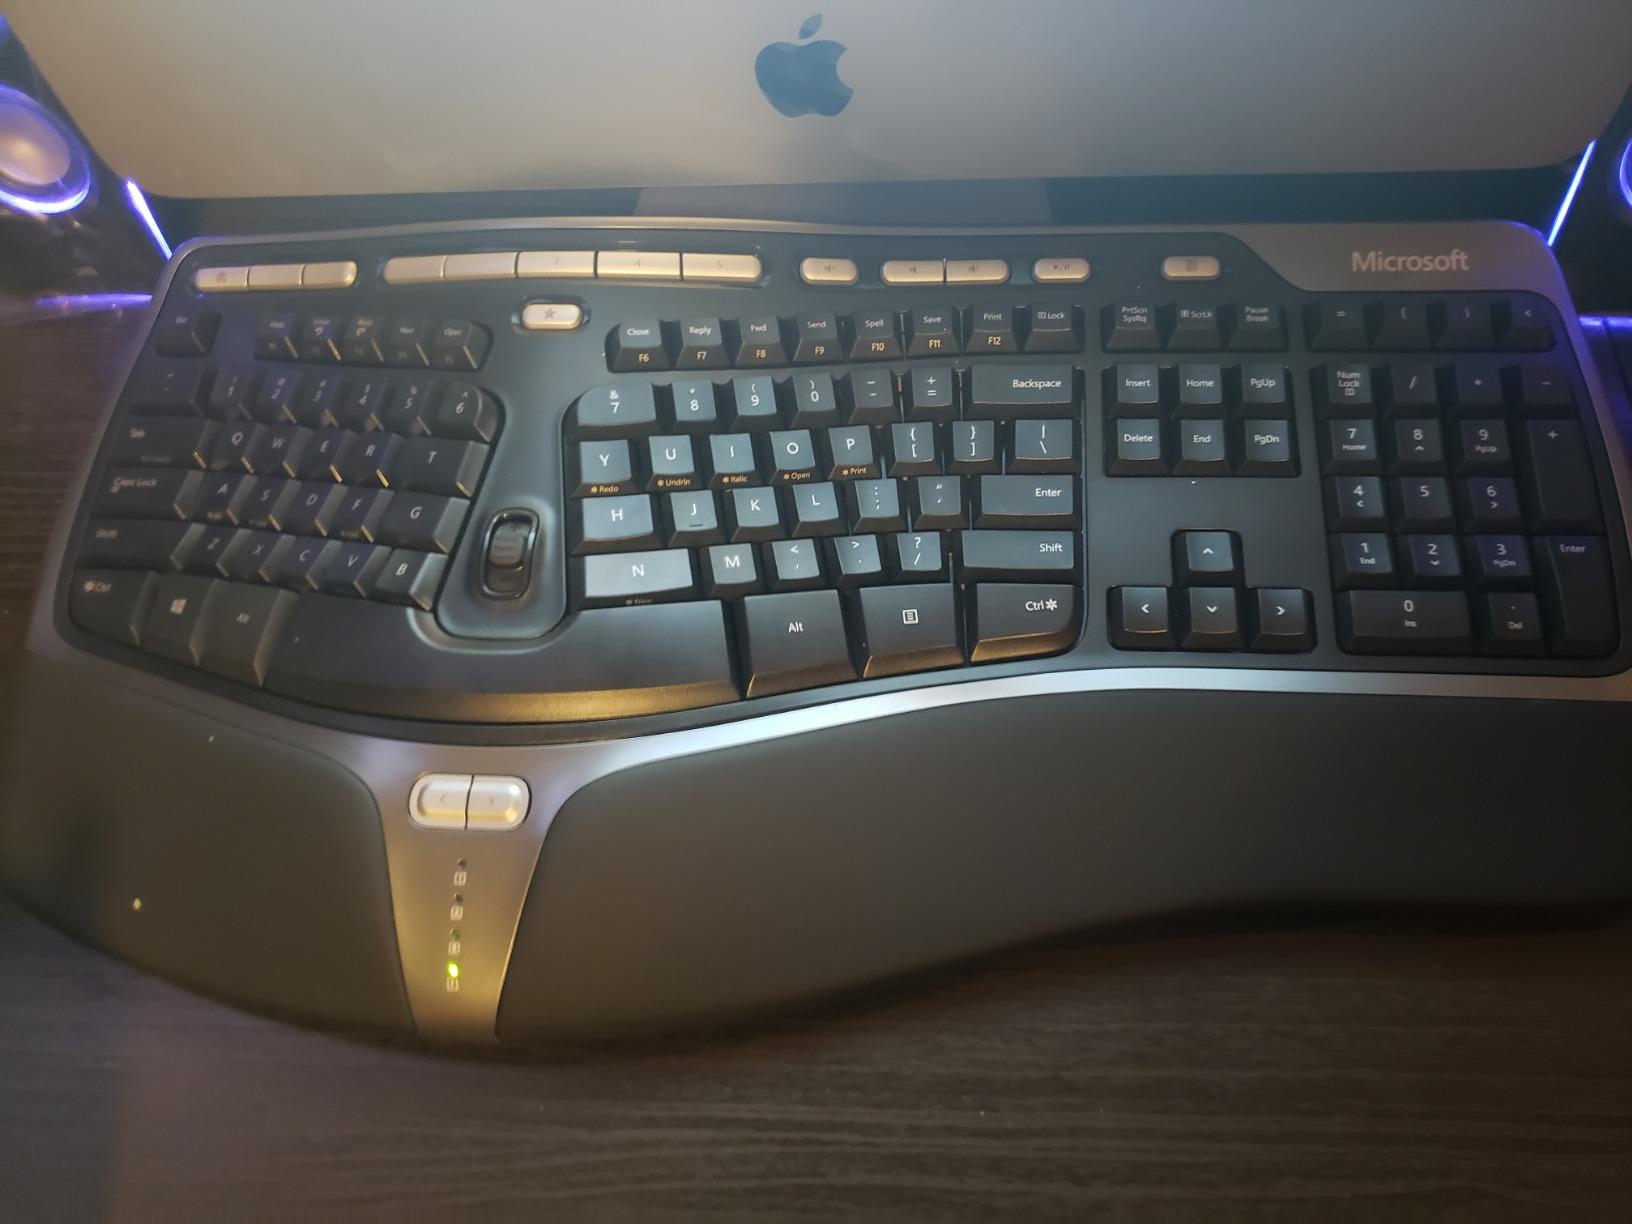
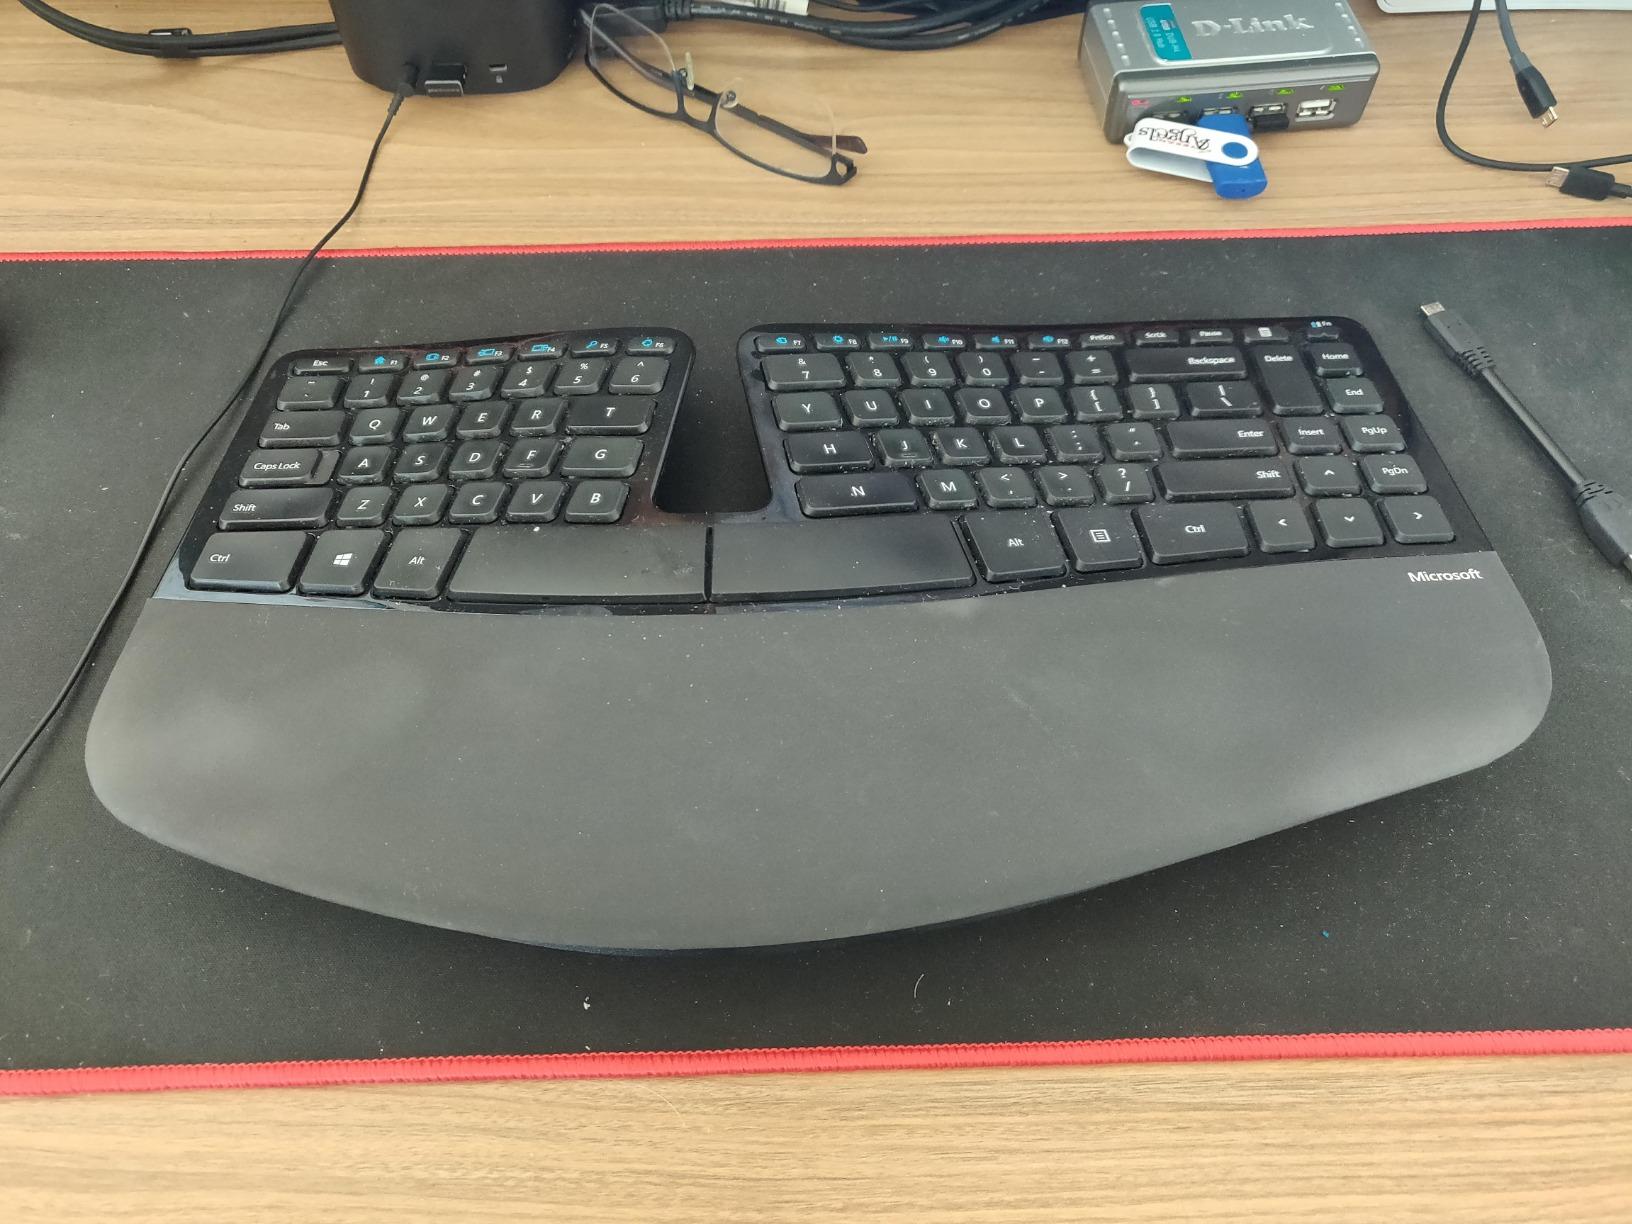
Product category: keyboard
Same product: no